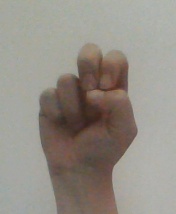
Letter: gaaf